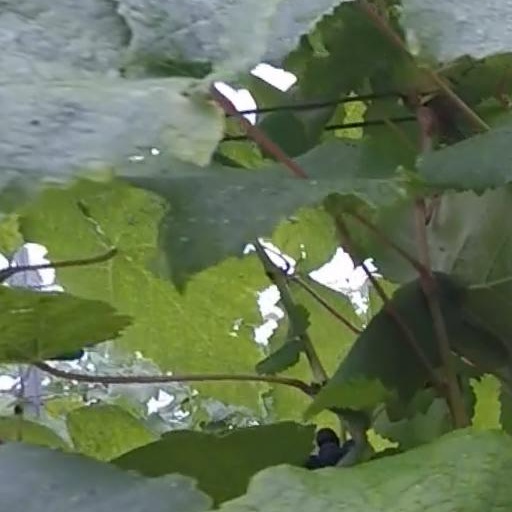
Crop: grape